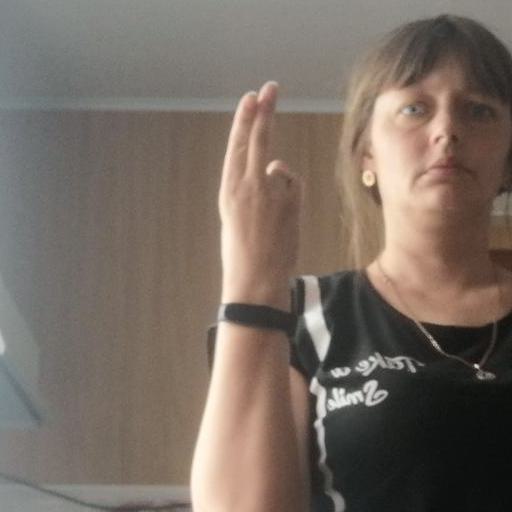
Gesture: two_up_inverted